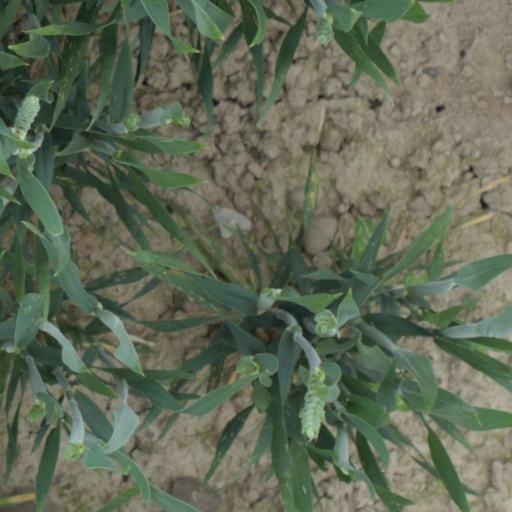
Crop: wheat